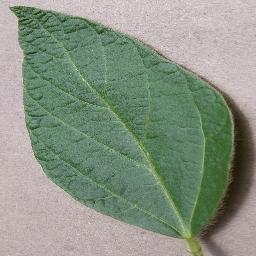
Label: Soybean___healthy